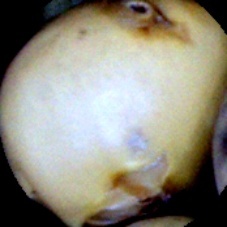
Label: Broken